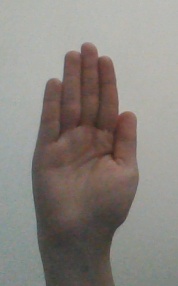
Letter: seen